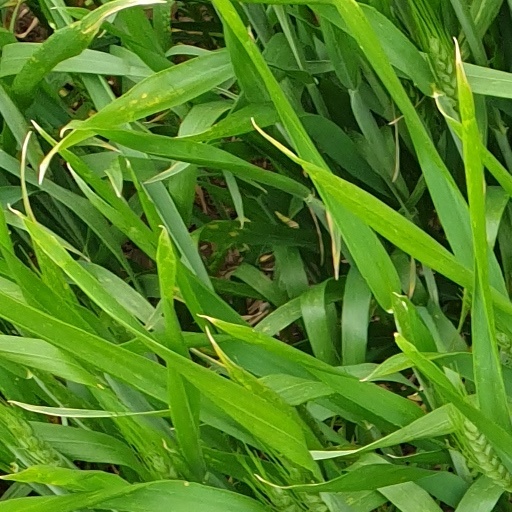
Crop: wheat